GAF Jindivik

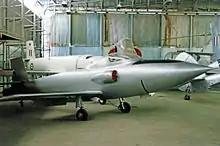
GAF Pika displayed at the RAAF Museum at Point Cook, Victoria in 1988

The manually piloted prototype, known as the Pika, had side air intakes (to make room for the cockpit) and retractable undercarriage operated from a pneumatic reservoir. The remotely-piloted version, the Jindivik, followed the same basic form except that it had a single skid instead of an undercarriage and a dorsal air intake located where the Pika's cockpit was. The Jindivik Mk.1 was powered by an Armstrong Siddeley Adder (ASA.1) turbojet, which had been developed as a disposable engine for the project. Only 14 Mk.1s were ever made. The Mk.2 was powered by a Armstrong Siddeley Viper engine. The Viper was also intended for a short lifespan – about 10 hours, but a "long life" version was also produced for conventional aircraft.